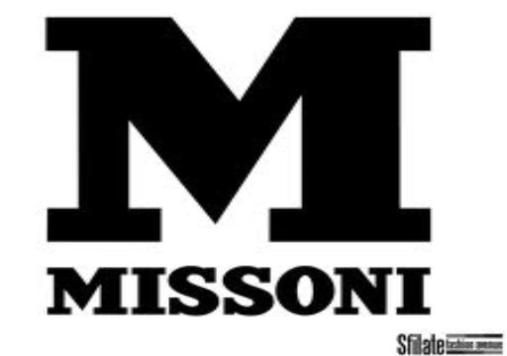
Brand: missoni
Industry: Clothes